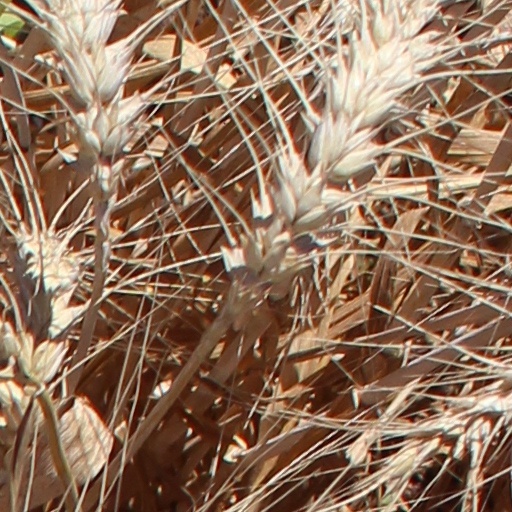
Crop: wheat